Nicolas Brazier

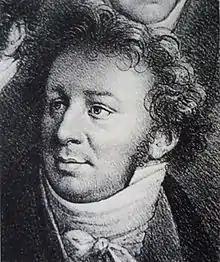
Nicolas Brazier

Nicolas Brazier (17 February 1783, Paris – 18 February 1838) was a French chansonnier and vaudevillist.